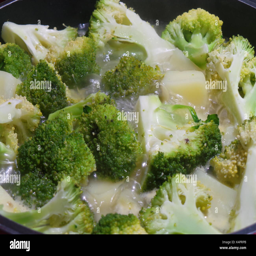
biological variety boiling in a pot